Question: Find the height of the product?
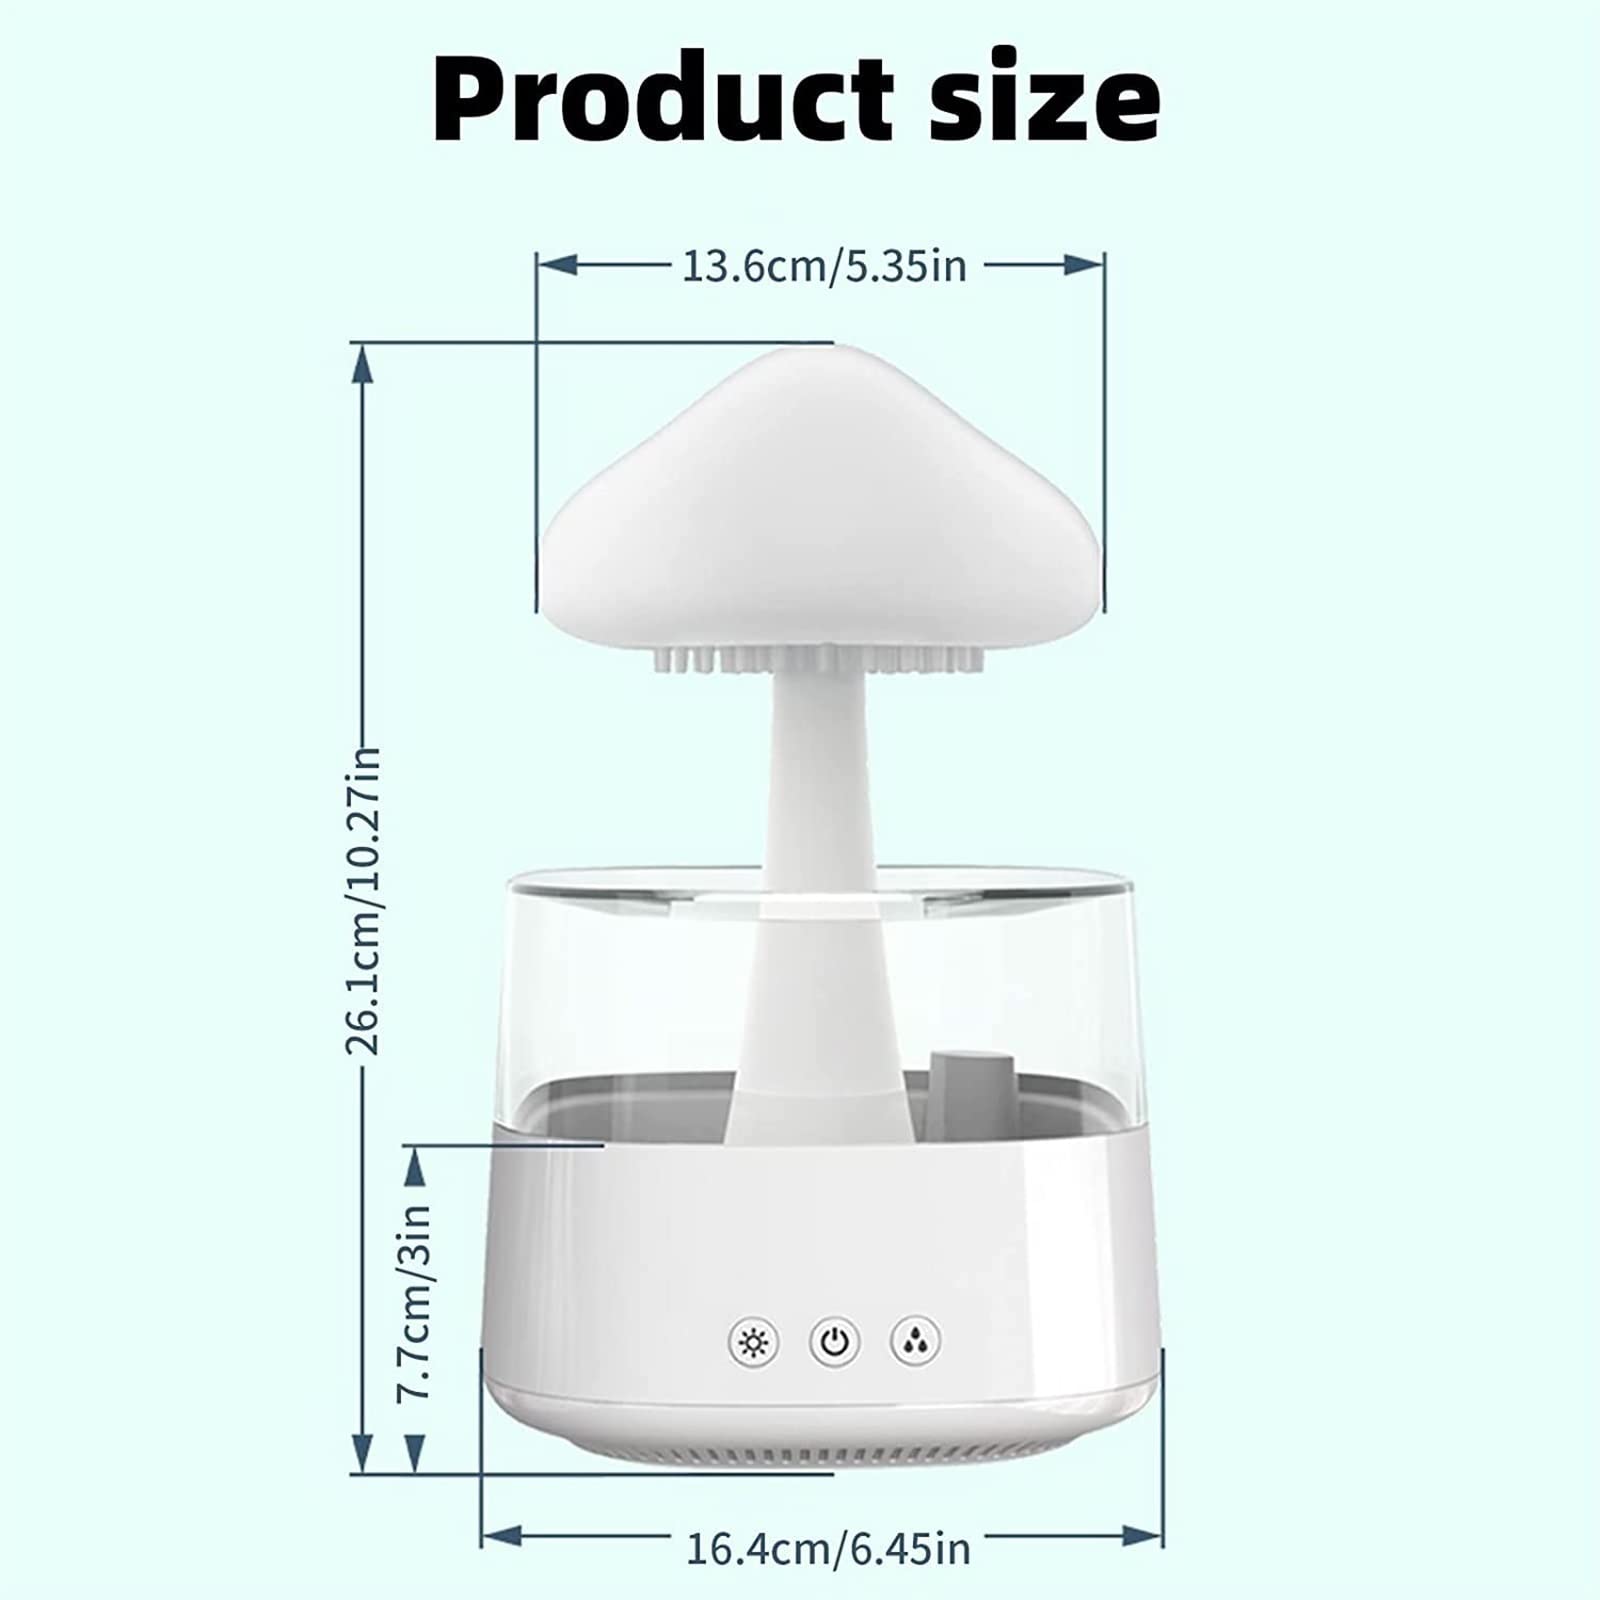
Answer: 26.1 centimetre